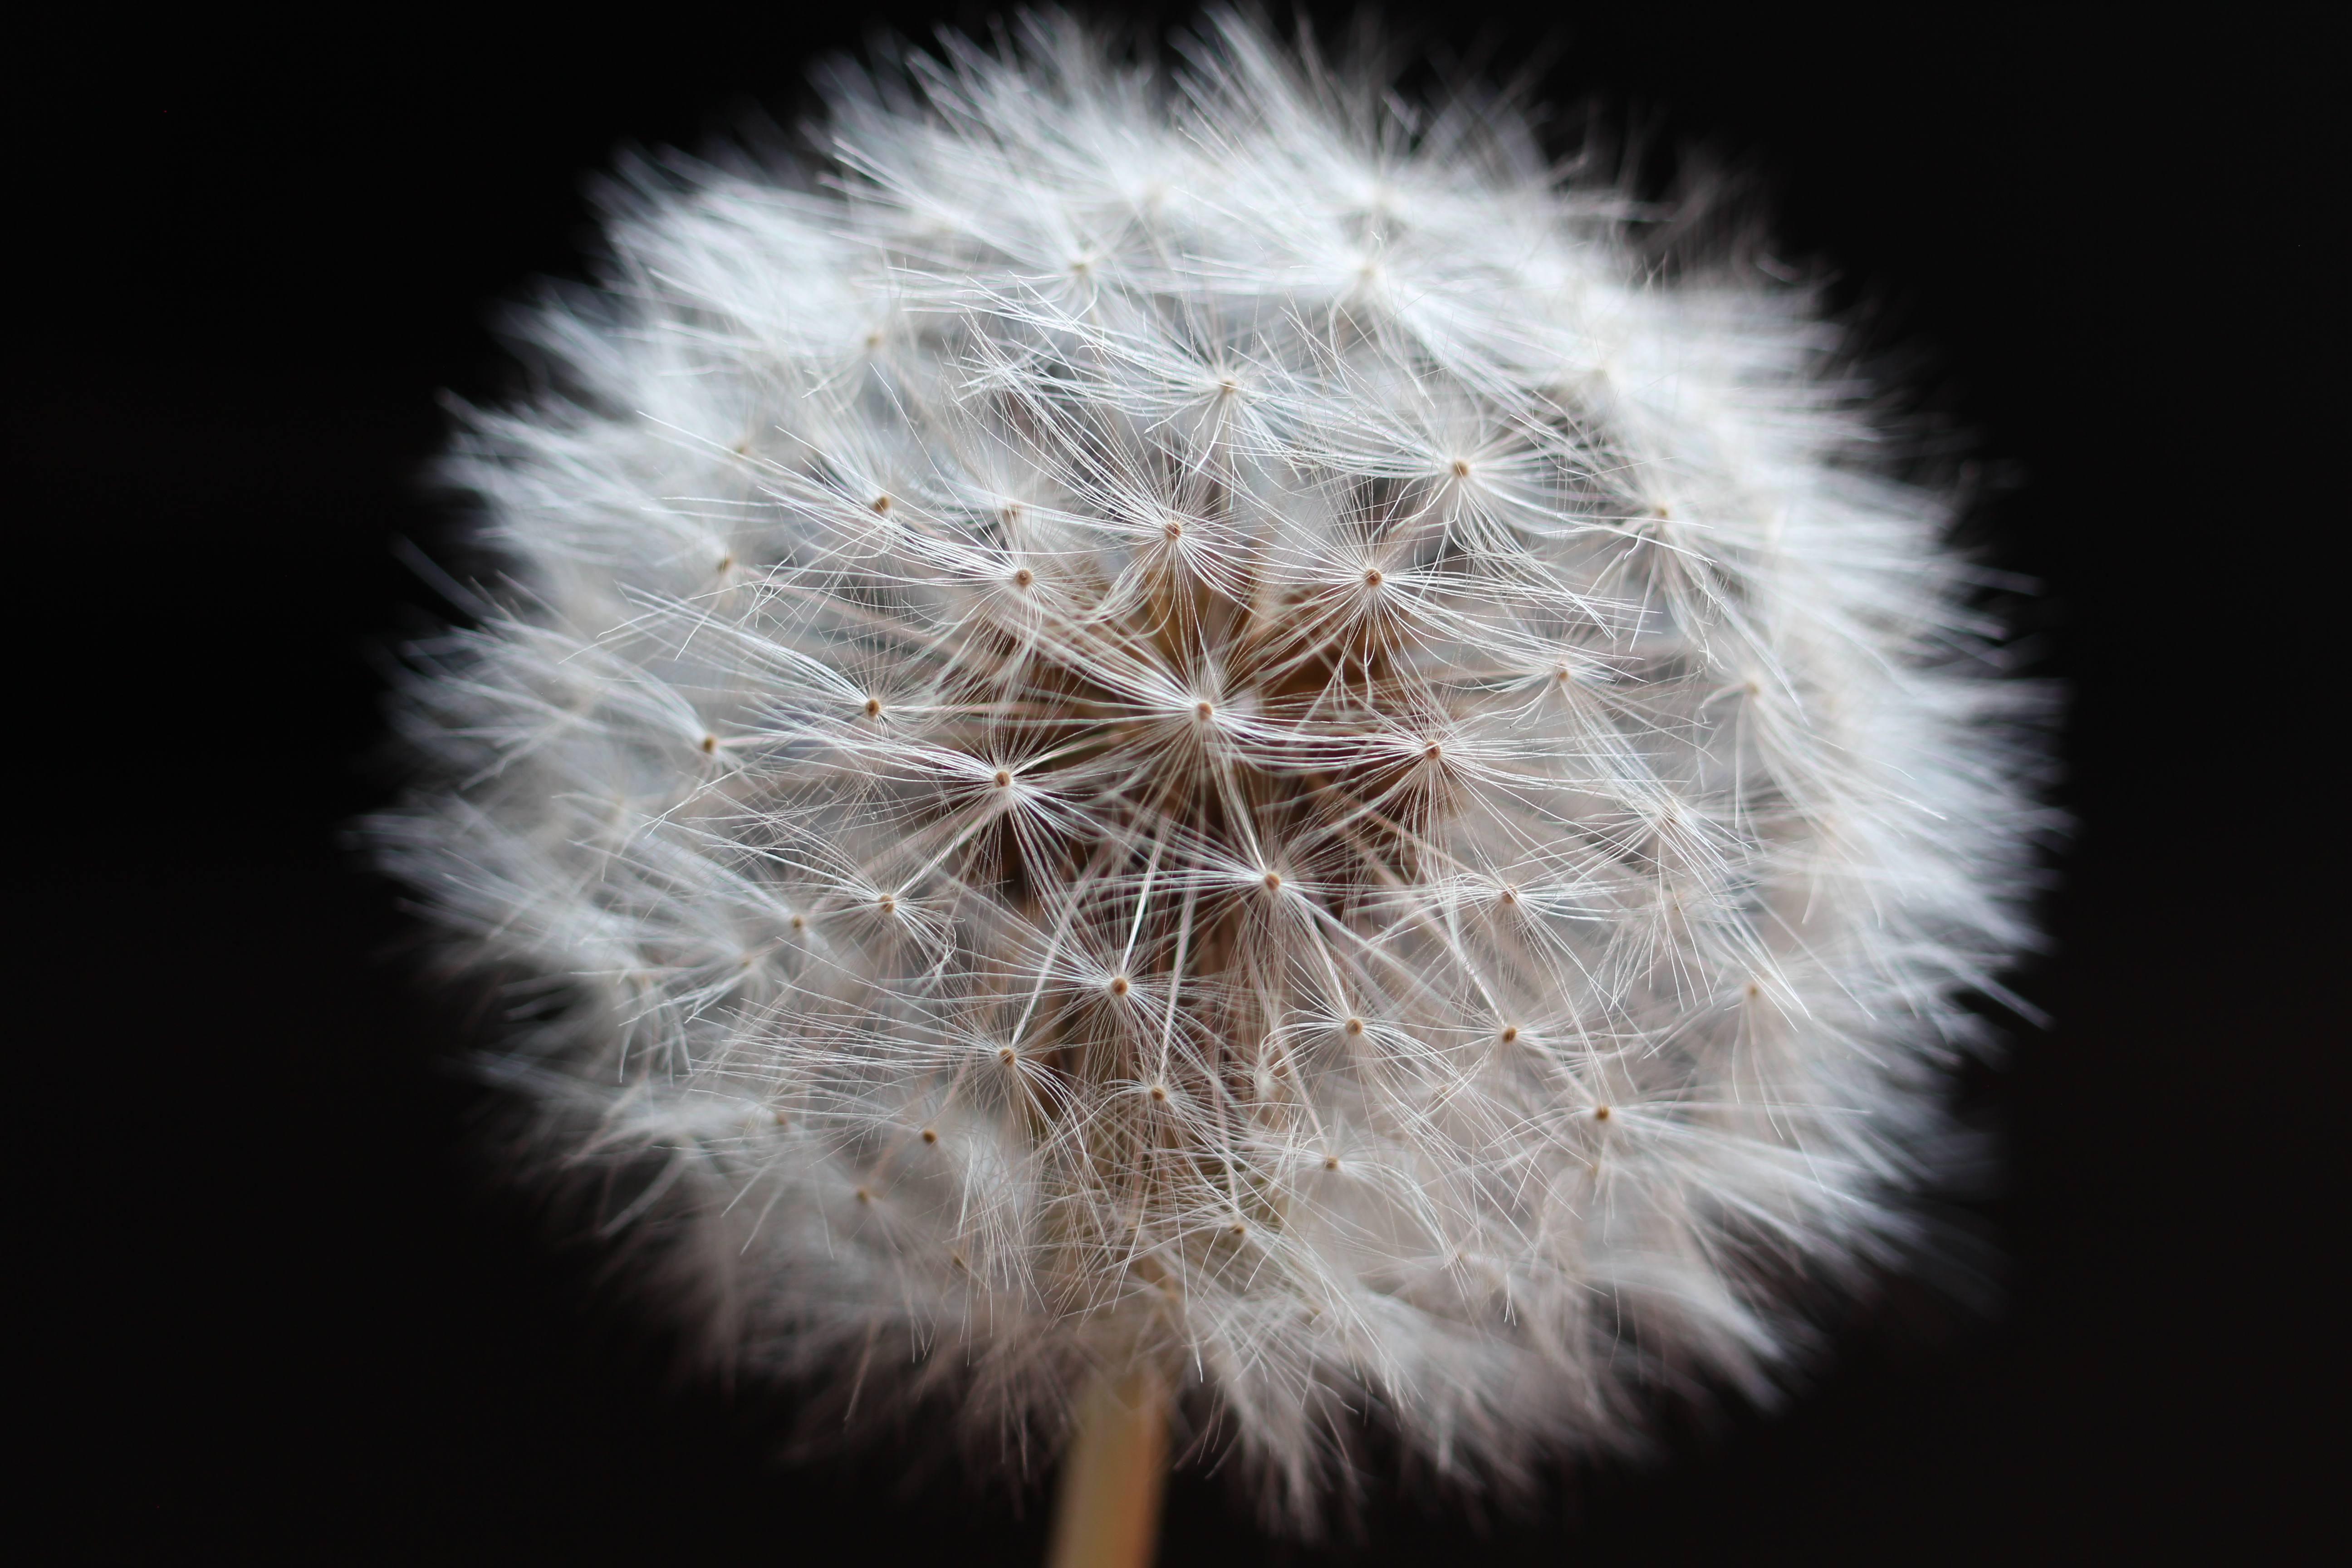
black and white, plant, photography, dandelion, flower, macro, black, monochrome, flora, close up, minimal, macro photography, flowering plant, daisy family, dendelion, monochrome photography, plant stem, land plant